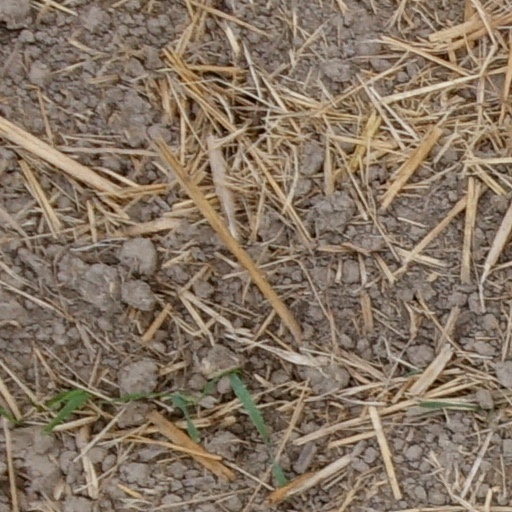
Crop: wheat